Answer in natural language. Is black lshaped countertop (marked B) to the right of black colour chair (marked C)? Choose between the following options: no or yes
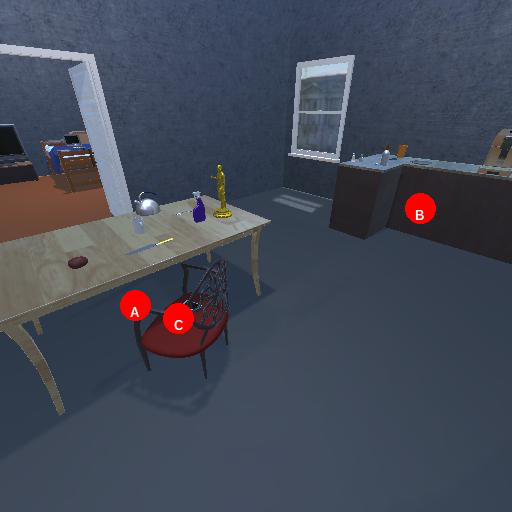
<answer>yes</answer>